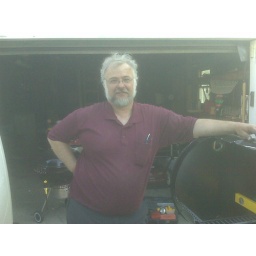
So I get home and Dave's standing there saying, &amp;quot;Hey, I was in the neighborhood, so...&amp;quot;